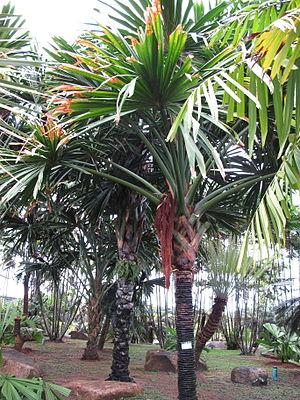
Borassodendron machadonis est une espèce de plantes de la famille des Arecaceae.
Borassodendron est un genre de palmiers de la famille des Arecaceae. Il contient l'espèce suivante :